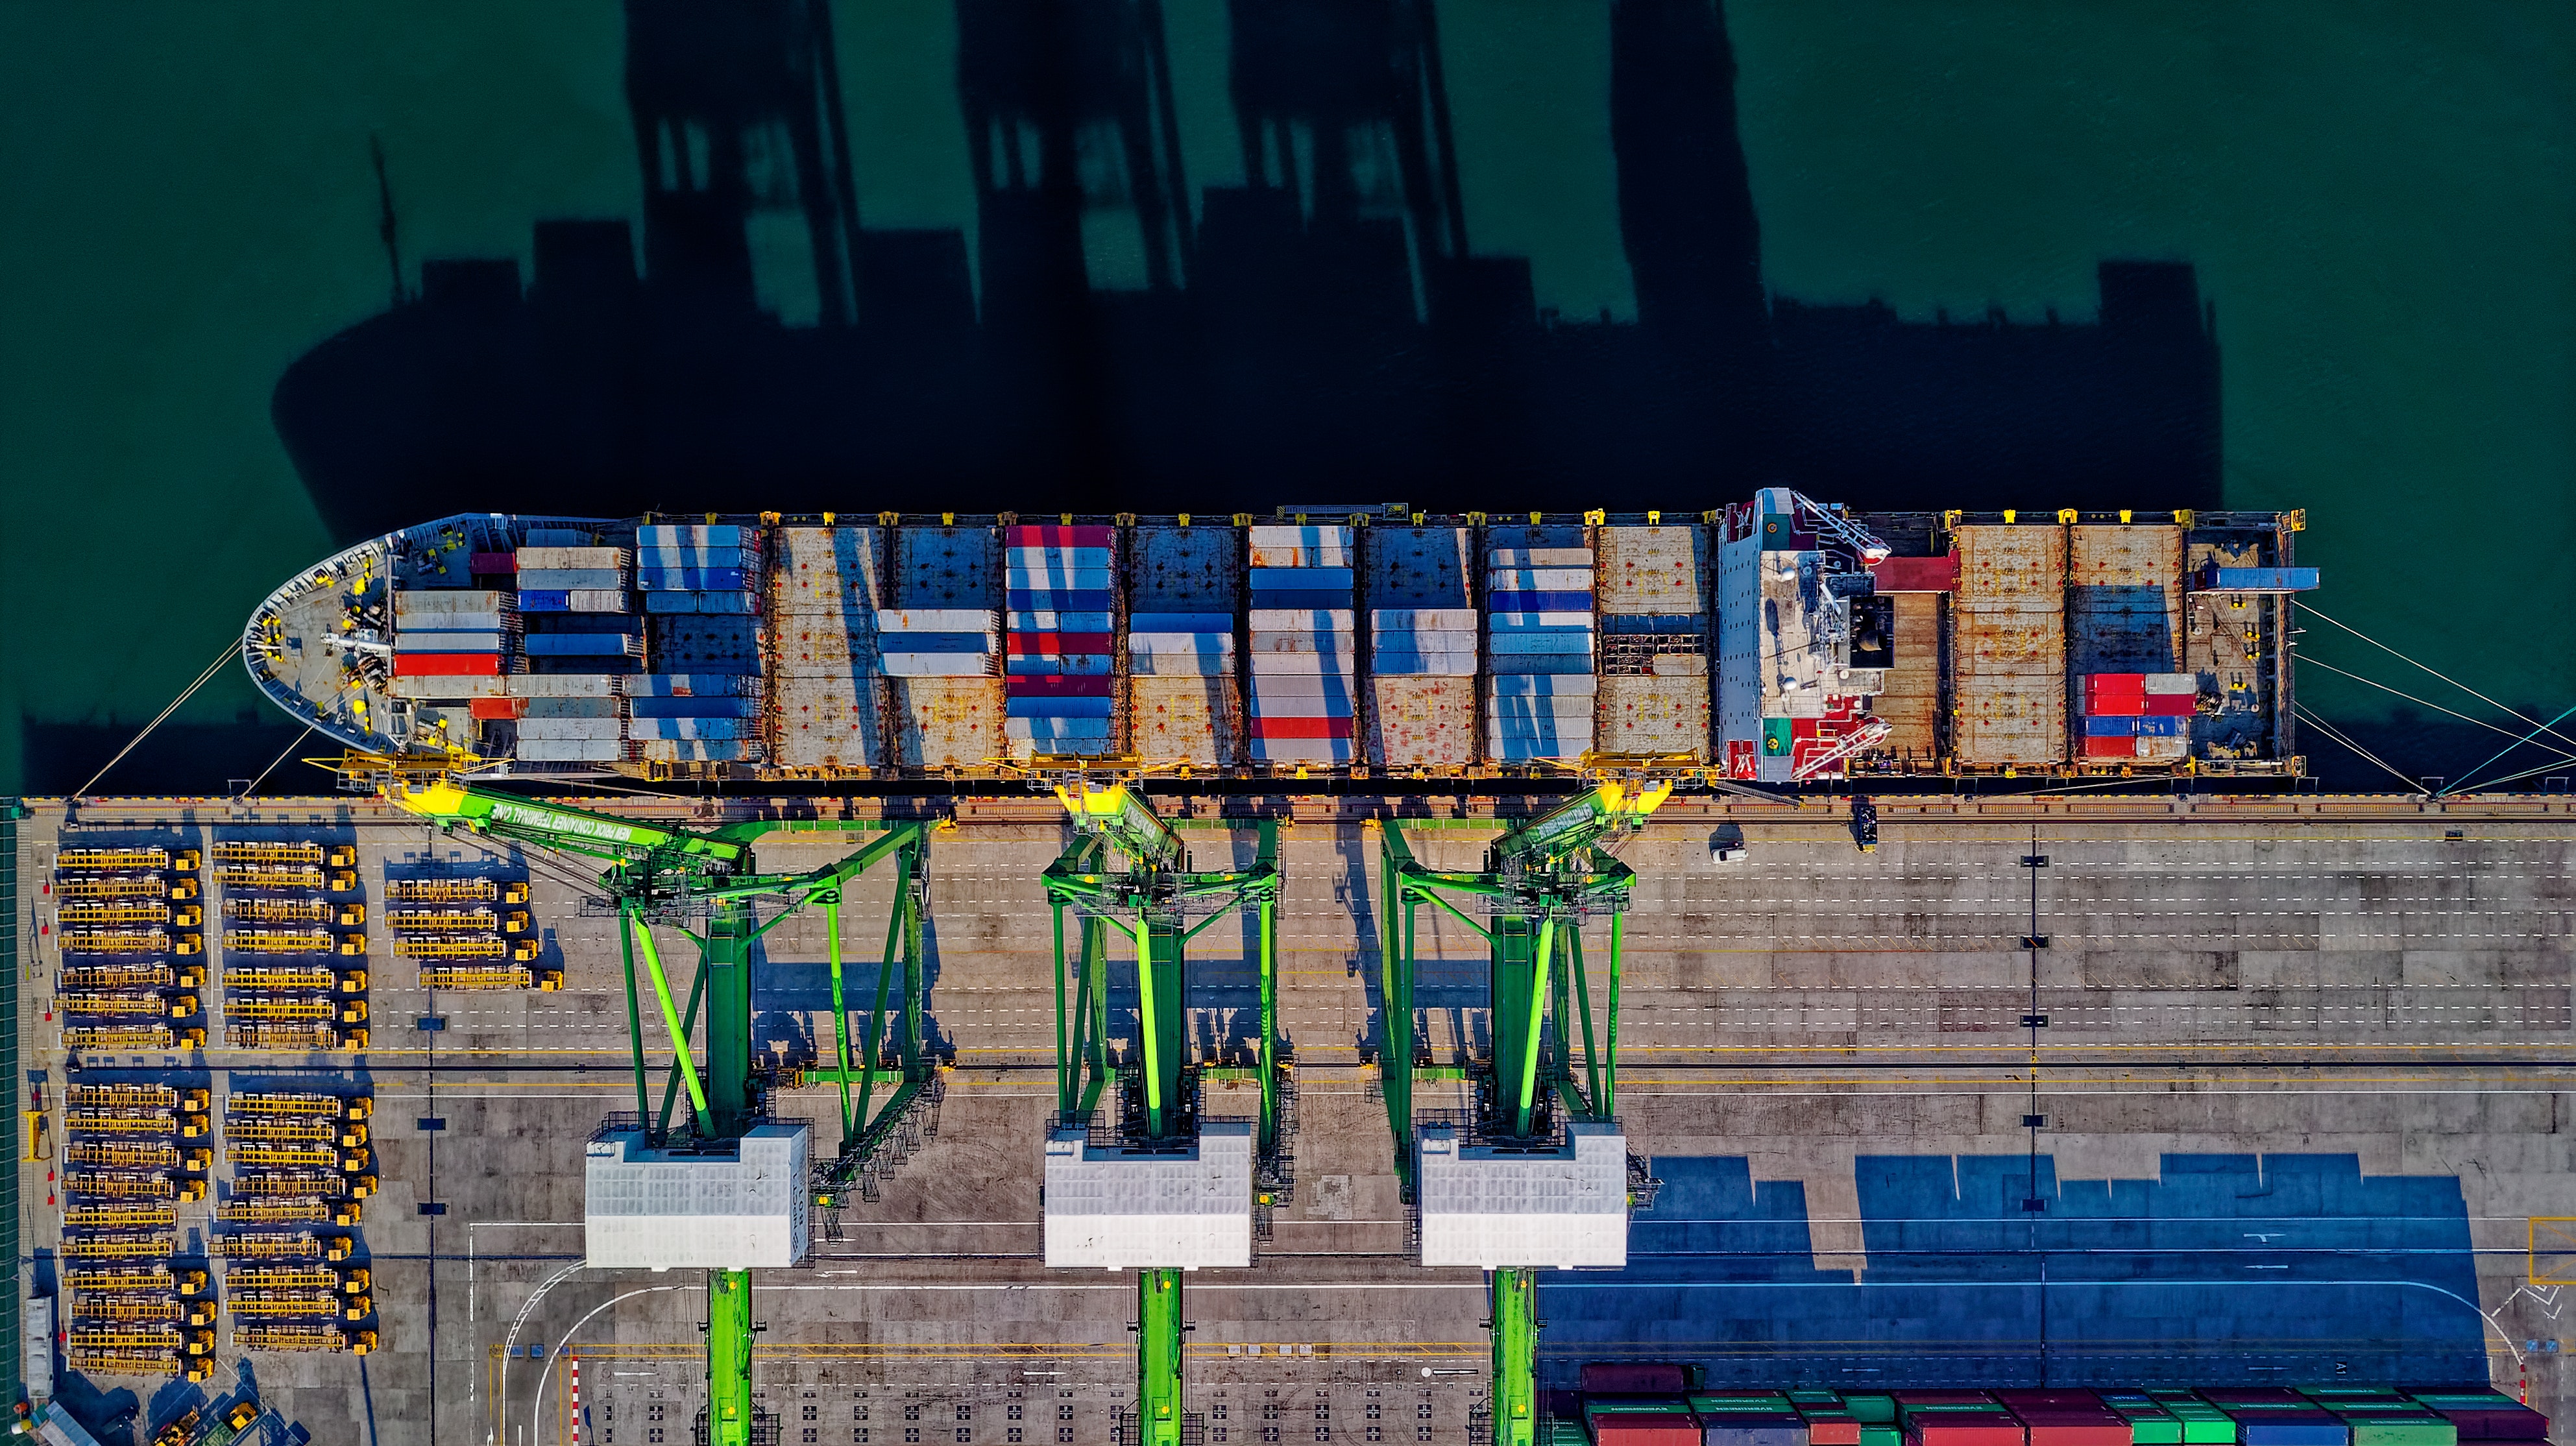
transport, wall, urban area, architecture, games, font, city, urban design, art, world, facade